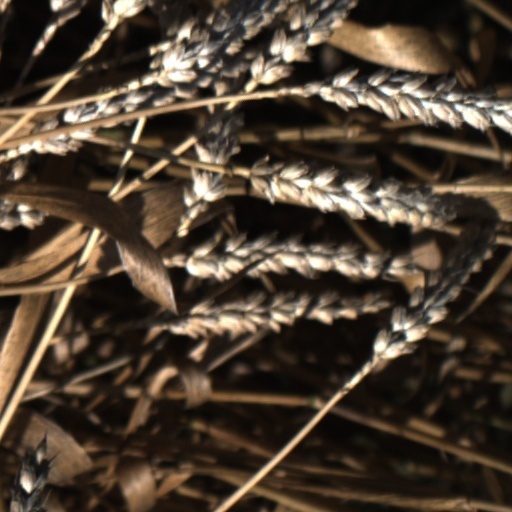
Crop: wheat